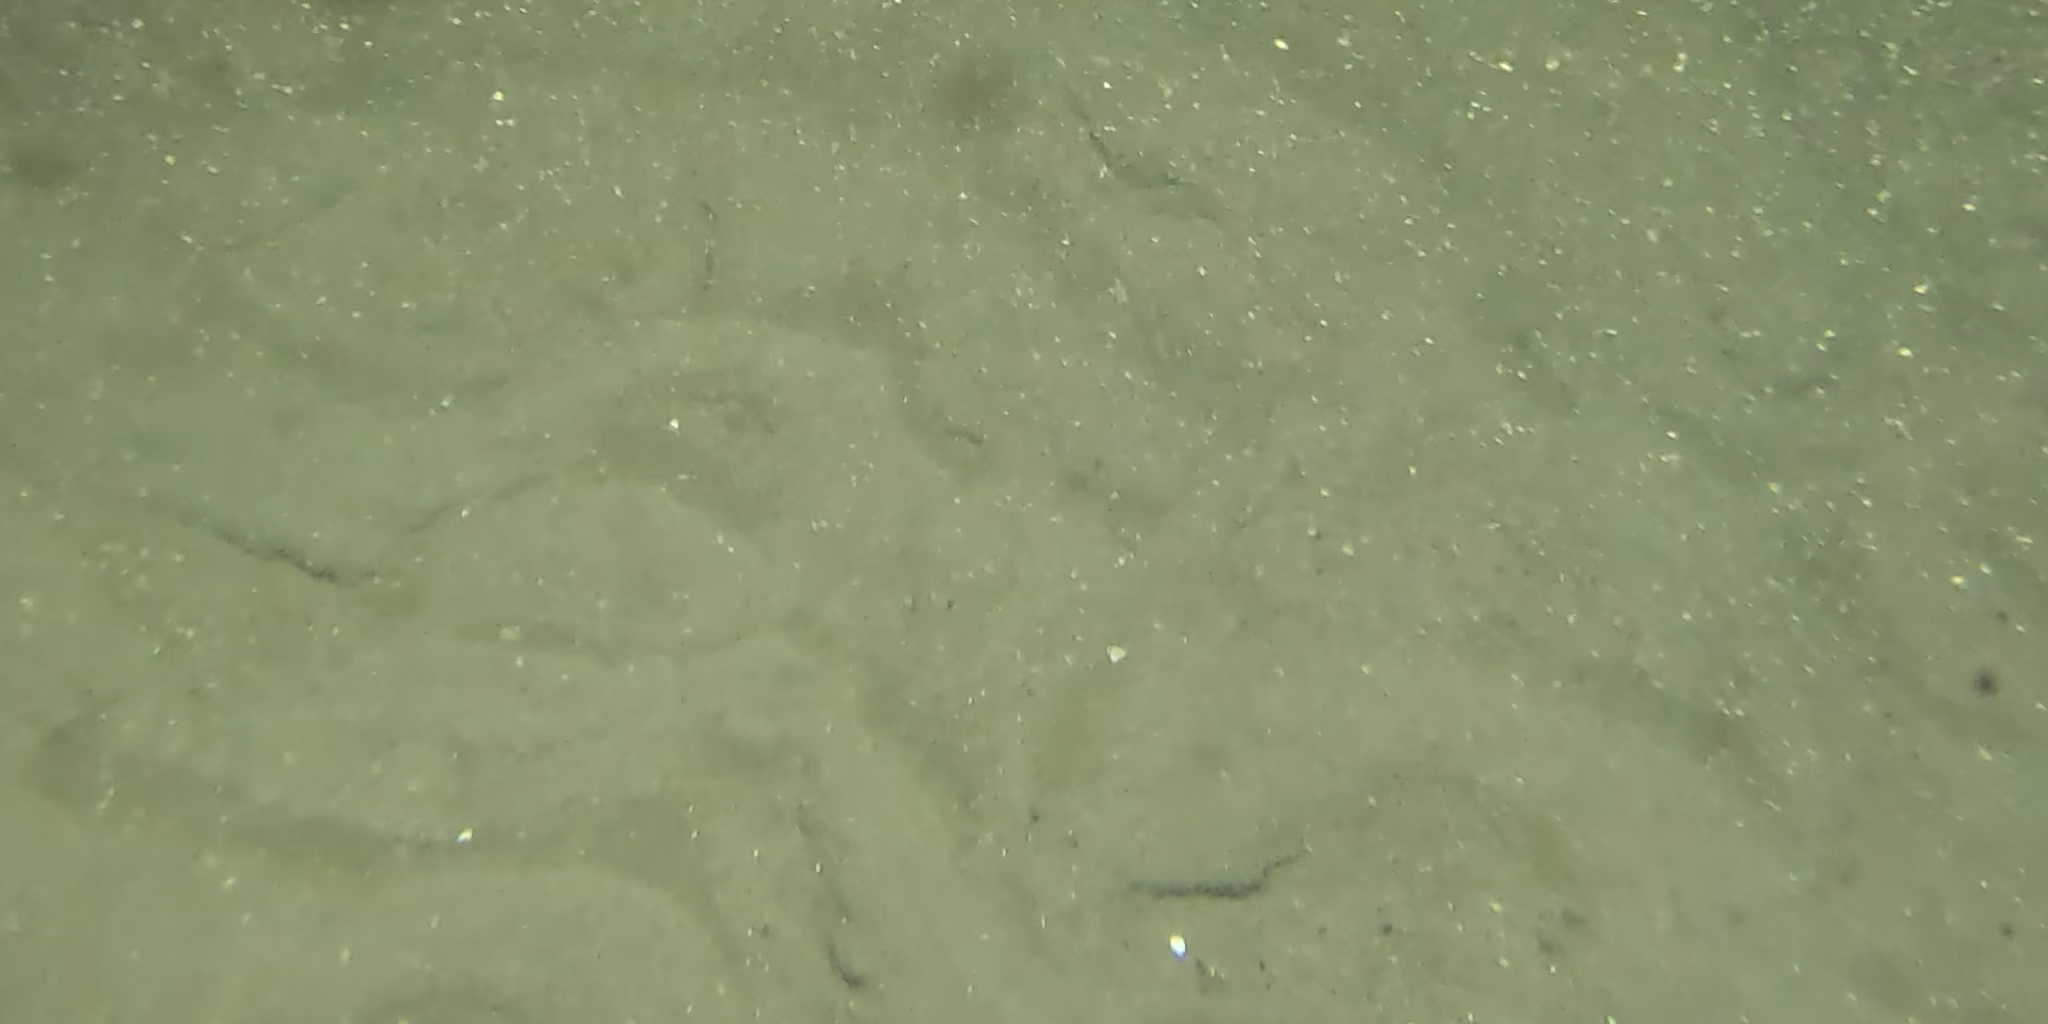
Seabed habitat: sand